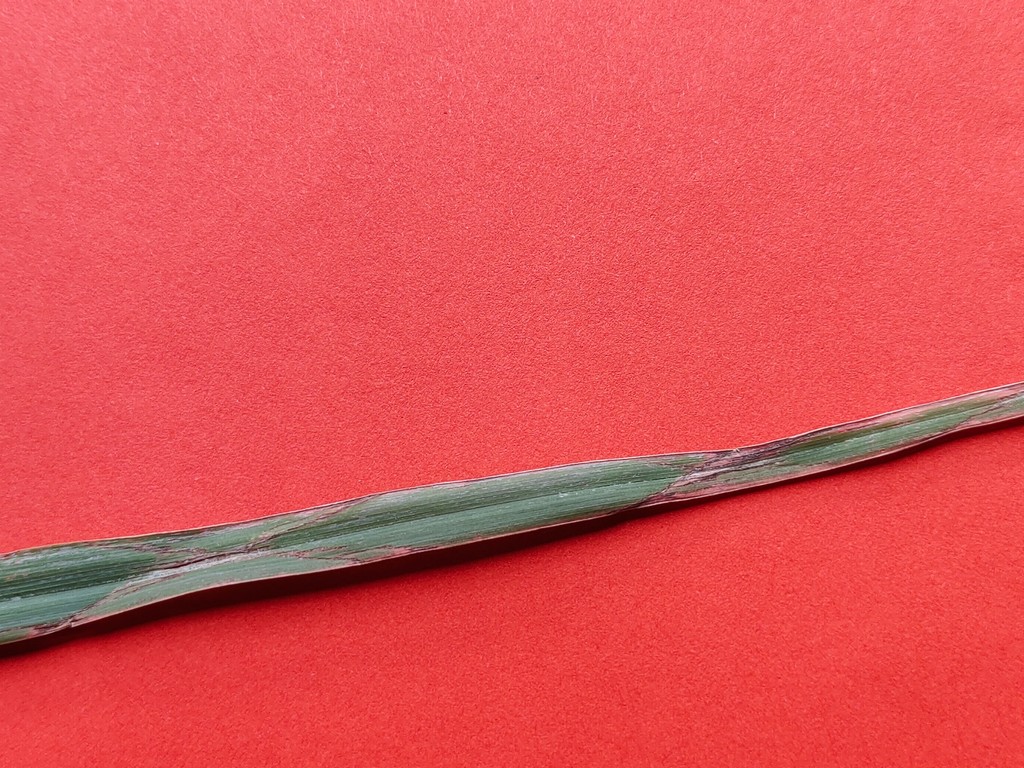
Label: Unhealthy